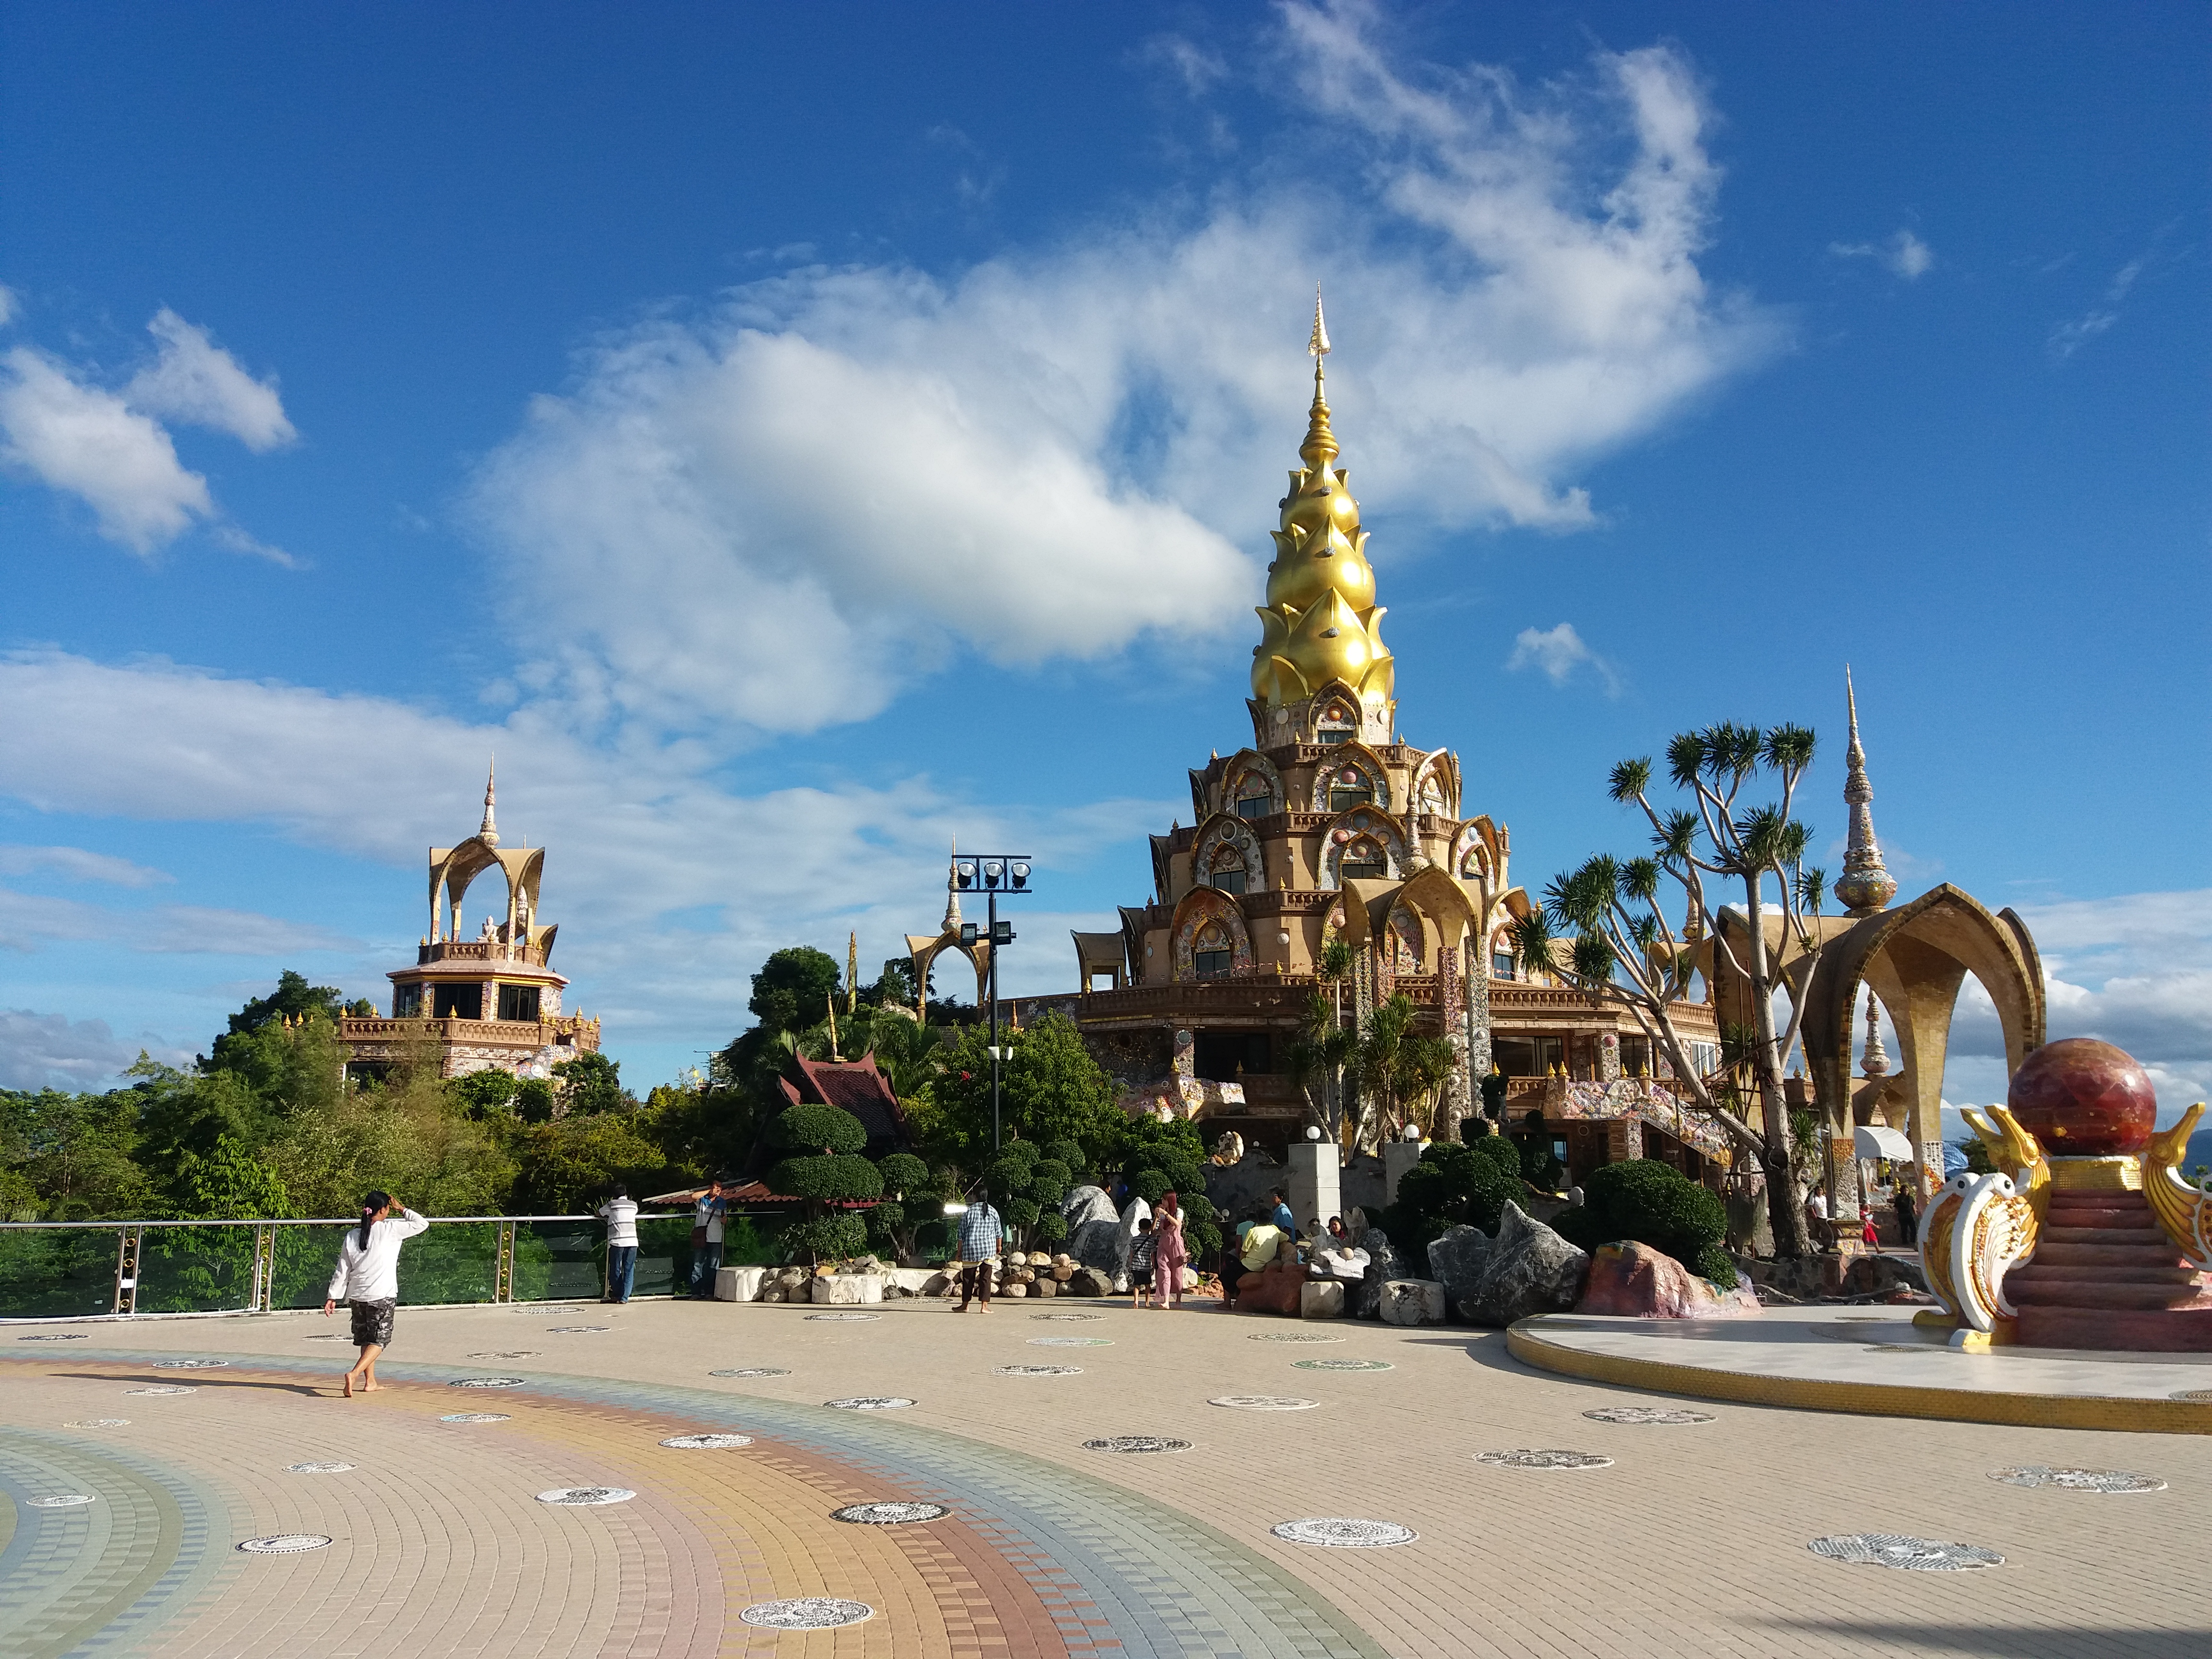
building, sky, landmark, temple, place of worship, town, architecture, tourism, cloud, city, wat, vacation, hindu temple, leisure, historic site, tourist attraction, shrine, world, plaza, tower, pagoda, road, town square